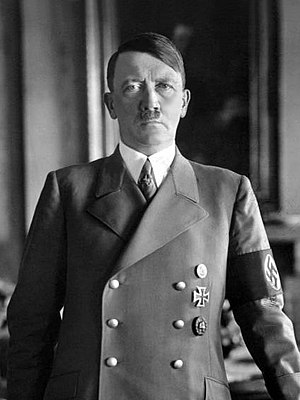
Reductio ad Hitlerum
Adolf Hitlers mening om et emne kan bruges til at afspore en modparts argumenter ved at spille nazikortet.
Reductio ad Hitlerum, også kendt som at spille nazikortet, er et forsøg på at ugyldiggøre en andens holdning på grundlag af, at Adolf Hitler eller Nazipartiet havde den samme opfattelse. Et eksempel ville være, at Hitler var imod rygning, hvilket antyder, at en person, der er imod rygning, er en nazist.